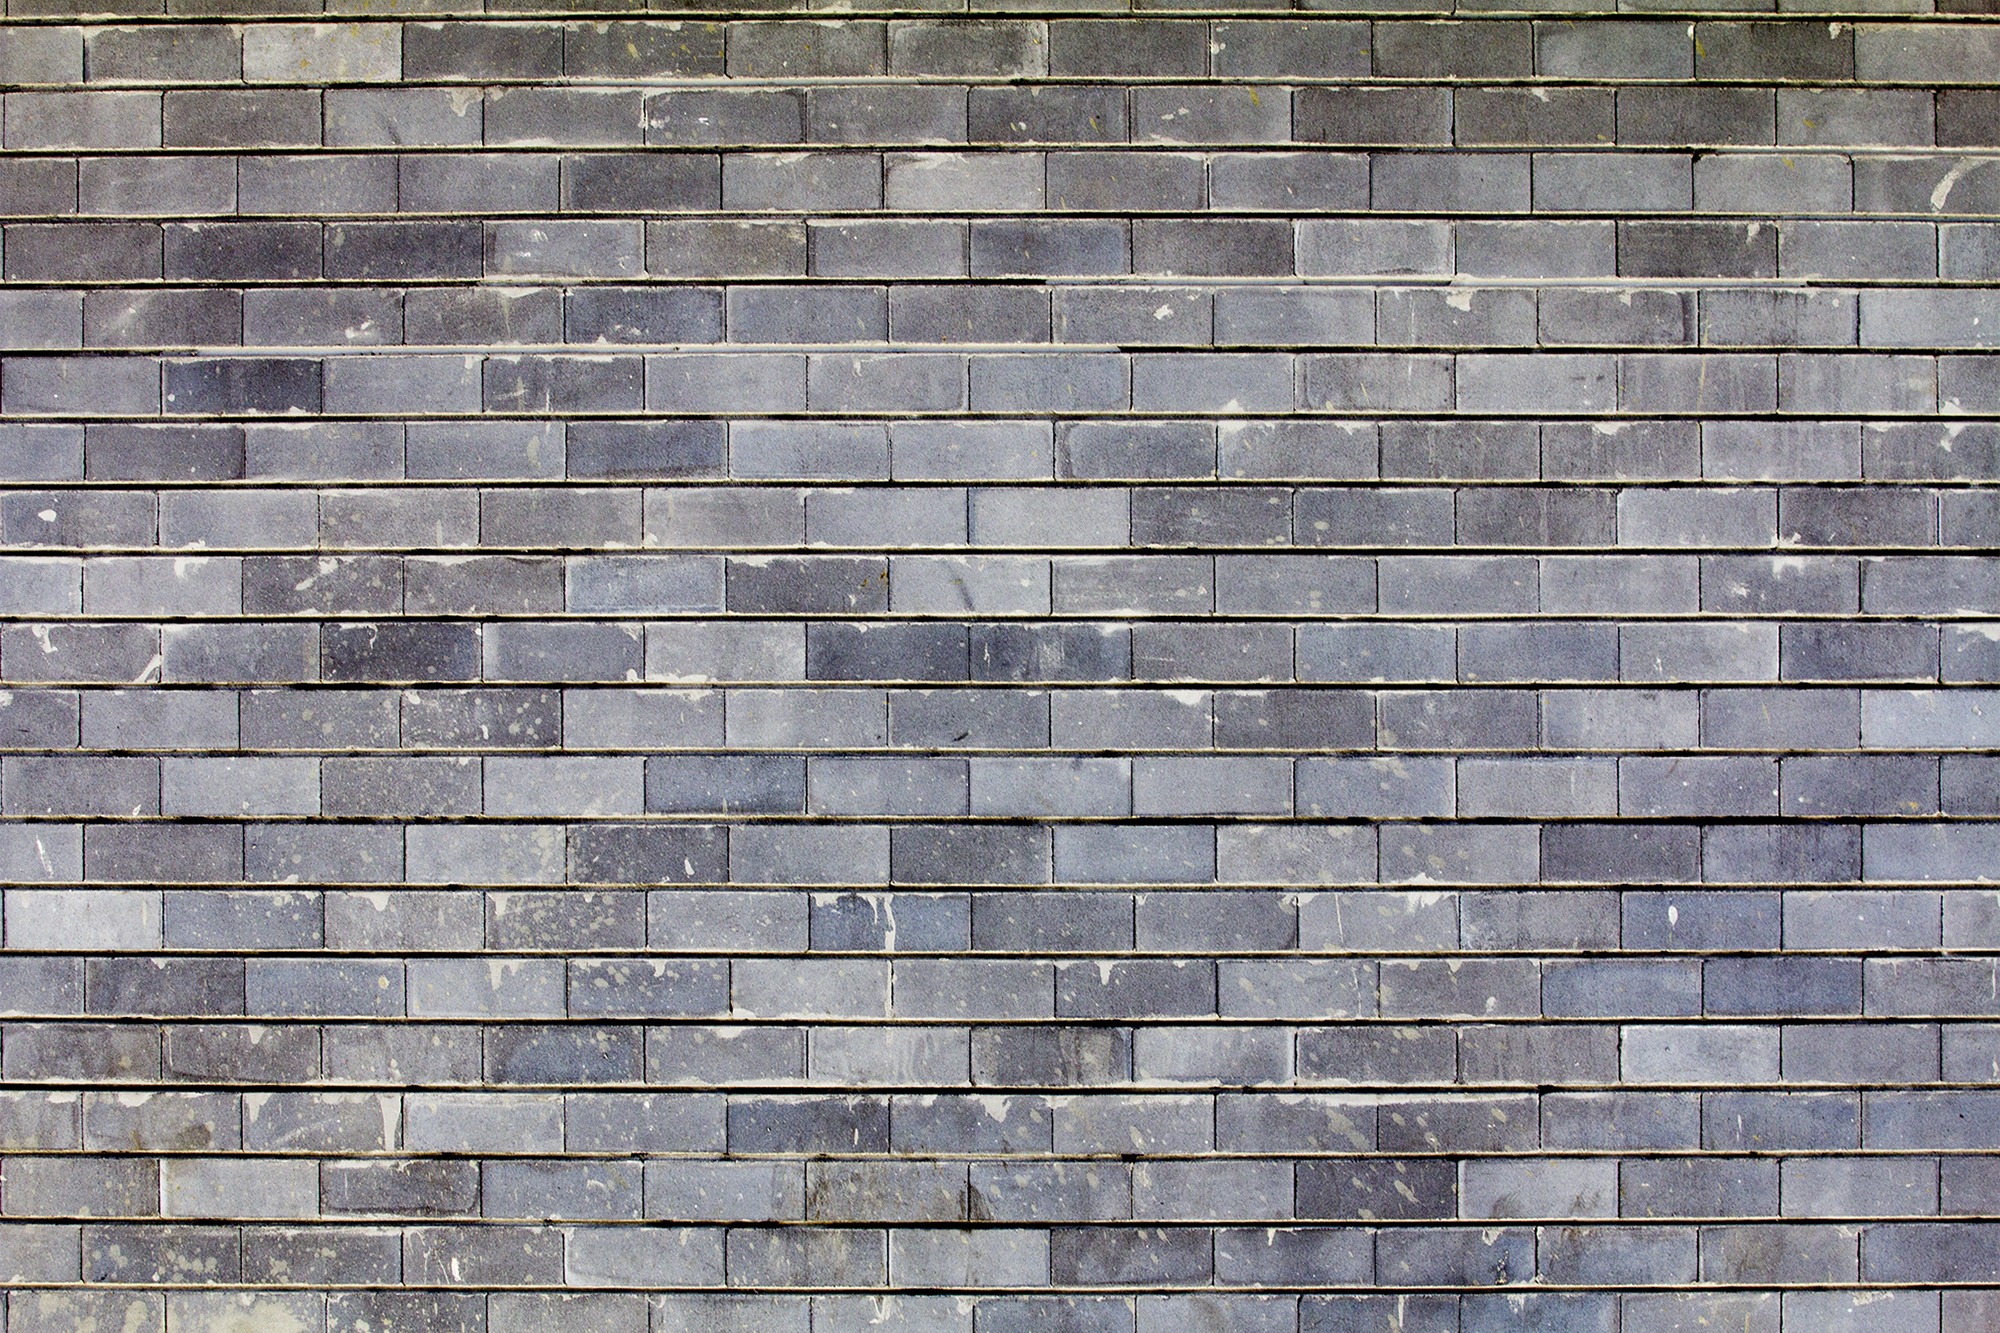
texture, floor, wall, facade, tile, stone wall, brick, material, brick wall, grey, art, bricks, blocks, brickwork, flooring, road surface, grey wall